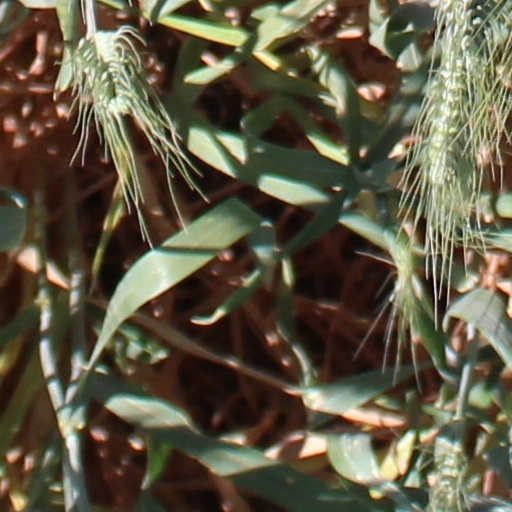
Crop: wheat